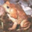
Label: frog